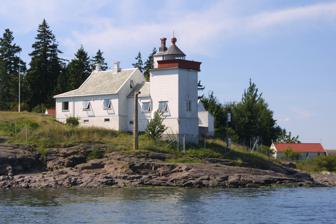
Building: Bastøy Lighthouse
Country: Norway
Year built: 1840
Coastal lighthouse in Horten, Norway Lighthouse Bastøy Lighthouse Location Horten , Vestfold , Norway Coordinates 59°23′11″N 10°32′14″E / 59.386413°N 10.537095°E / 59.386413; 10.537095 Tower Constructed 1840 (first) 1918 (second) Construction stone tower (second) metal pole (current) Automated 1986 Height 14 metres (46 ft) (second) Shape square tower with balcony and lantern (second) light pole (current) Markings white tower, red lantern (second) Operator Kriminalomsorgen Light First lit 1986 (current) Deactivated 1986 (second) Focal height 13 metres (43 ft) (current) Characteristic Oc(3) R 10s Bastøy Lighthouse ( Norwegian : Bastøy fyr ) is a coastal lighthouse in Horten Municipality in Vestfold county, Norway . It is located on the island of Bastøy in the Oslofjorden , about 4 kilometres (2.5 mi) southeast of the town of Horten . It was established in 1840 and originally consisted of a stone house with a low tower. It was replaced by an automated light in 1986. See also Norway portal List of lighthouses in Norway Lighthouses in Norway References